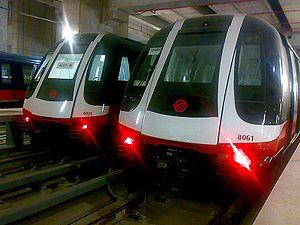
Metropolis est une gamme de matériel roulant ferroviaire électrique, fabriqué par Alstom et destiné au systèmes de transports à hautes capacités. Les rames Metropolis sont présentes dans 25 grandes villes à travers le monde, dont Singapour, Shanghai, Varsovie, Buenos Aires, São Paulo, Santiago du Chili, Barcelone et Istanbul, ce qui représentait plus de 5 500 voitures en circulation en 2018. Les rames peuvent être utilisées dans des configurations de 2 à 10 voitures et fonctionner avec ou sans conducteurs.